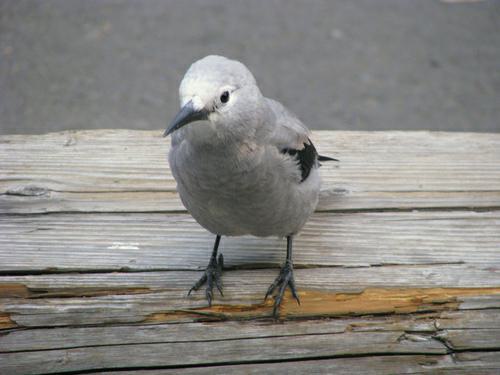
A photo of a clark nutcracker